Eccles Line

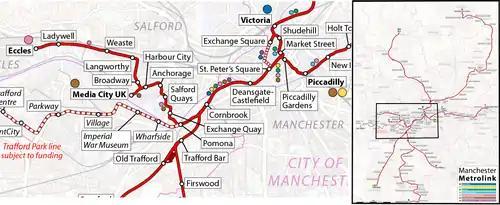
Map of the line

During the 1990s, Salford Quays became a business district specifically redeveloped for commerce, leisure, culture and tourism with a high density of business units and modern housing, complemented by a cinema complex, office blocks, and waterfront promenade. As it had poor public transport integration and no rail provision, it was earmarked for a potential Metrolink line as early as 1986 and legal authority to construct the line through the Quays was acquired in 1990. The Quays received millions of pounds of investment and a public consultation and public inquiry resulted in government endorsement in 1994. In autumn 1995 a Metrolink line branching from Cornbrook tram stop to Eccles via Salford Quays capitalising on the regenerated Quayside was confirmed as Phase 2 of Metrolink. No funding came from central government and money was raised from the Greater Manchester Passenger Transport Authority (GMPTA), the European Regional Development Fund and private developers. In April 1997 Altram, a consortium of the Serco, Ansaldo and John Laing, was appointed to construct the Eccles Line; Serco, responsible for the Sheffield Supertram would operate the whole network under contract; Ansaldo provided six additional vehicles — T-68As – and signalling equipment. Construction work officially began on 17 July 1997.